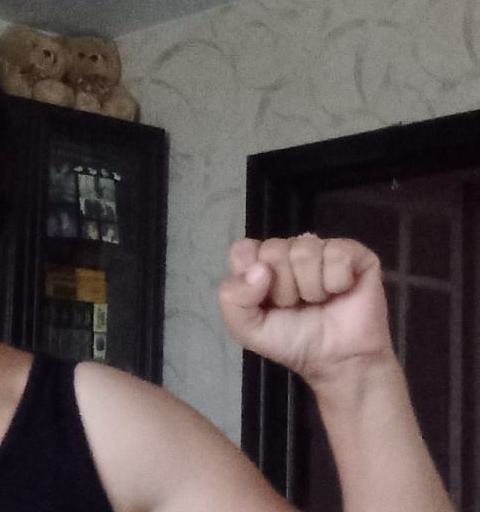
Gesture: fist